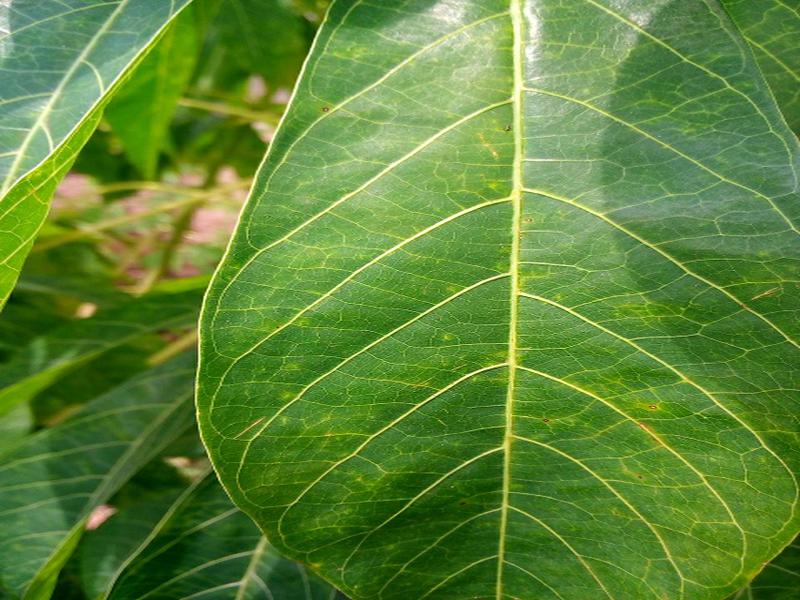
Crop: cassava
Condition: healthy